Odyssey International

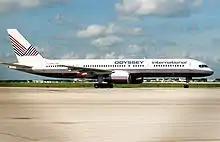
A Odyssey International Boeing 757

In June 1988, Odyssey International was founded by Soundair. Flights began using Boeing 757-28A between Toronto and Las Vegas. Odyssey used the 757s to operate to winter seasonal destinations in the Caribbean and for the summer season Leeds Bradford International Airport and Newcastle in England were served. In order to serve smaller markets, two Boeing 737-3S3 were leased. A Boing 767-200ER was also placed on order to expand the fleet and entertain more European destinations with fewer stops.